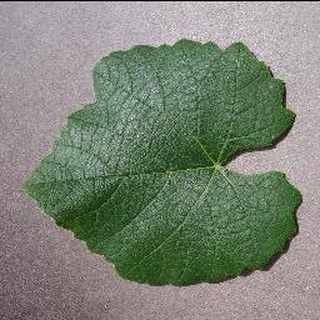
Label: healthy_grape